Cluster munition

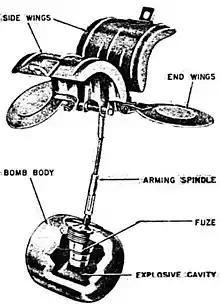
SD2 Butterfly Bomb circa 1940. Wings rotate as bomb falls, unscrewing the arming spindle connected to the fuze.

The first significantly operationally used cluster bomb was the German SD-2 or "Sprengbombe Dickwandig 2 kg", commonly referred to as the Butterfly Bomb. Cluster munitions were used in World War II to attack both civilian and military targets, including on Tokyo and Kyushu. The technology was developed independently by the United States, Russia and Italy (see Thermos bomb). The US used the M41 fragmentation bomb wired together in clusters of 6 or 25 with highly sensitive or proximity fuzes.